Atari Games Corp. v. Nintendo of America Inc.

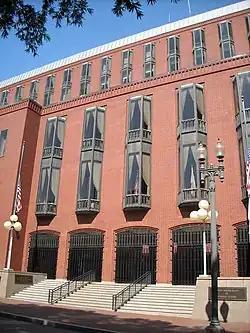
The Howard T. Markey National Courts Building (formerly known as the National Courts Building) houses the United States Court of Appeals for the Federal Circuit.

In 1986, Atari Games formed a subsidiary called Tengen to produce third-party games for the NES. Meanwhile, Atari also attempted to reverse engineer the 10NES, which included monitoring communications between the console and cartridge chips, chemically peeling layers from the chip, and microscopically examining the code embodied in the chip's silicon. When Atari failed in their efforts, they negotiated to become an official Nintendo licensee in 1987. In addition to complying with the 10NES lockout system, Atari agreed to a standard term where their games would be exclusive to Nintendo for two years.